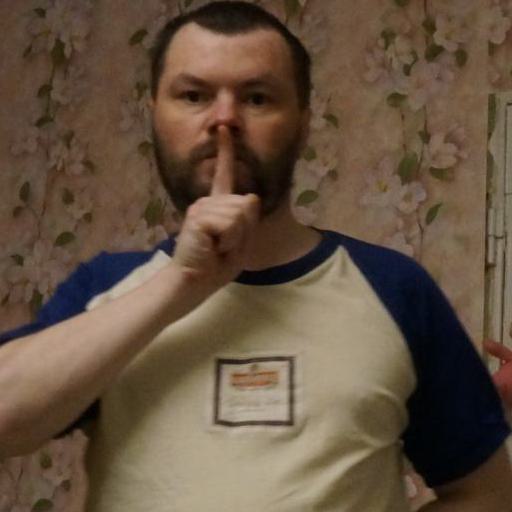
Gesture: mute